Warilla, New South Wales

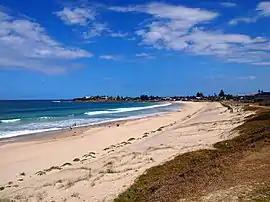
Warilla Beach

Warilla is a seaside suburb of the City of Shellharbour, Australia within the Wollongong urban area. It is one of the more established areas and is between the suburbs of Mount Warrigal in the west, Barrack Heights and Barrack Point in the south and Lake Illawarra in the north.